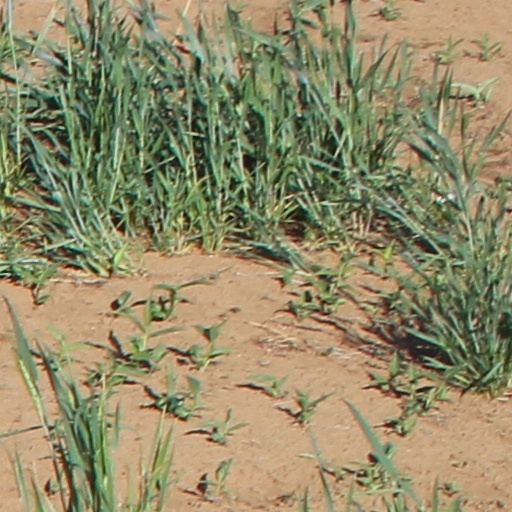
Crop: wheat